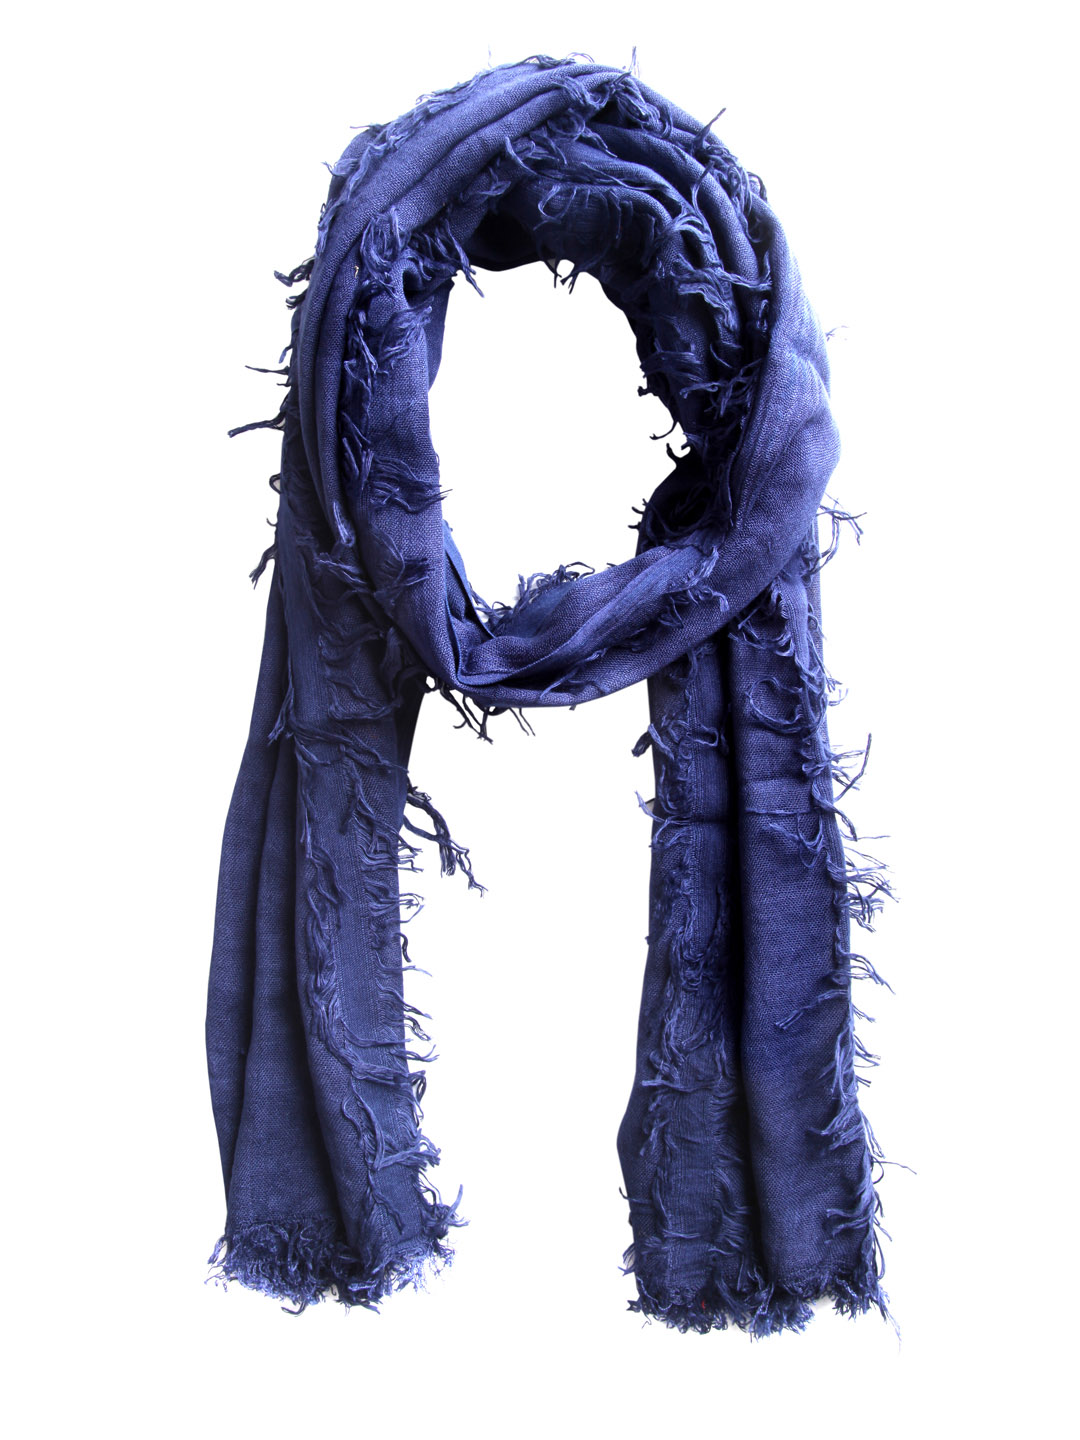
Femella Women Blue Scarf
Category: Accessories / Scarves / Scarves
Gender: Women
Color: Blue
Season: Summer 2012
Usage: Casual